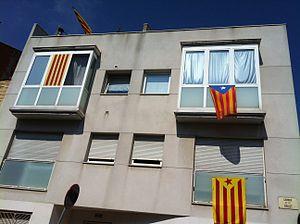
La manifestation « Catalunya nou estat d'Europa » s'est déroulée à Barcelone, la capitale de la Catalogne, pendant la fête nationale de la Catalogne le 11 septembre 2012. Cette manifestation est organisée par l'Assemblée nationale catalane dont la présidente, Carme Forcadell, déclare que « le 12 septembre, le gouvernement [catalan] devra commencer à travailler pour l'indépendance de la Catalogne ».